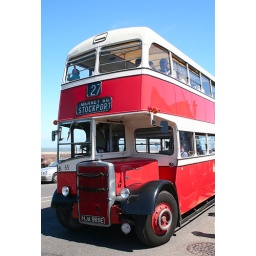
Showing Stockport on the destination window although this bus will only go to the other end of Minehead in Somerset.